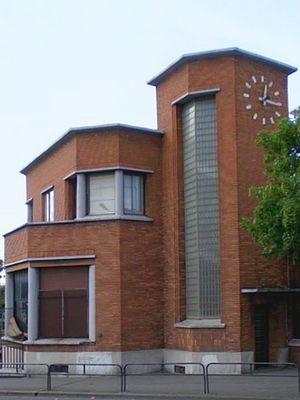
L'école normale du Bourget en 2006
Le Bourget est une commune française située dans le département de la Seine-Saint-Denis en région Île-de-France.